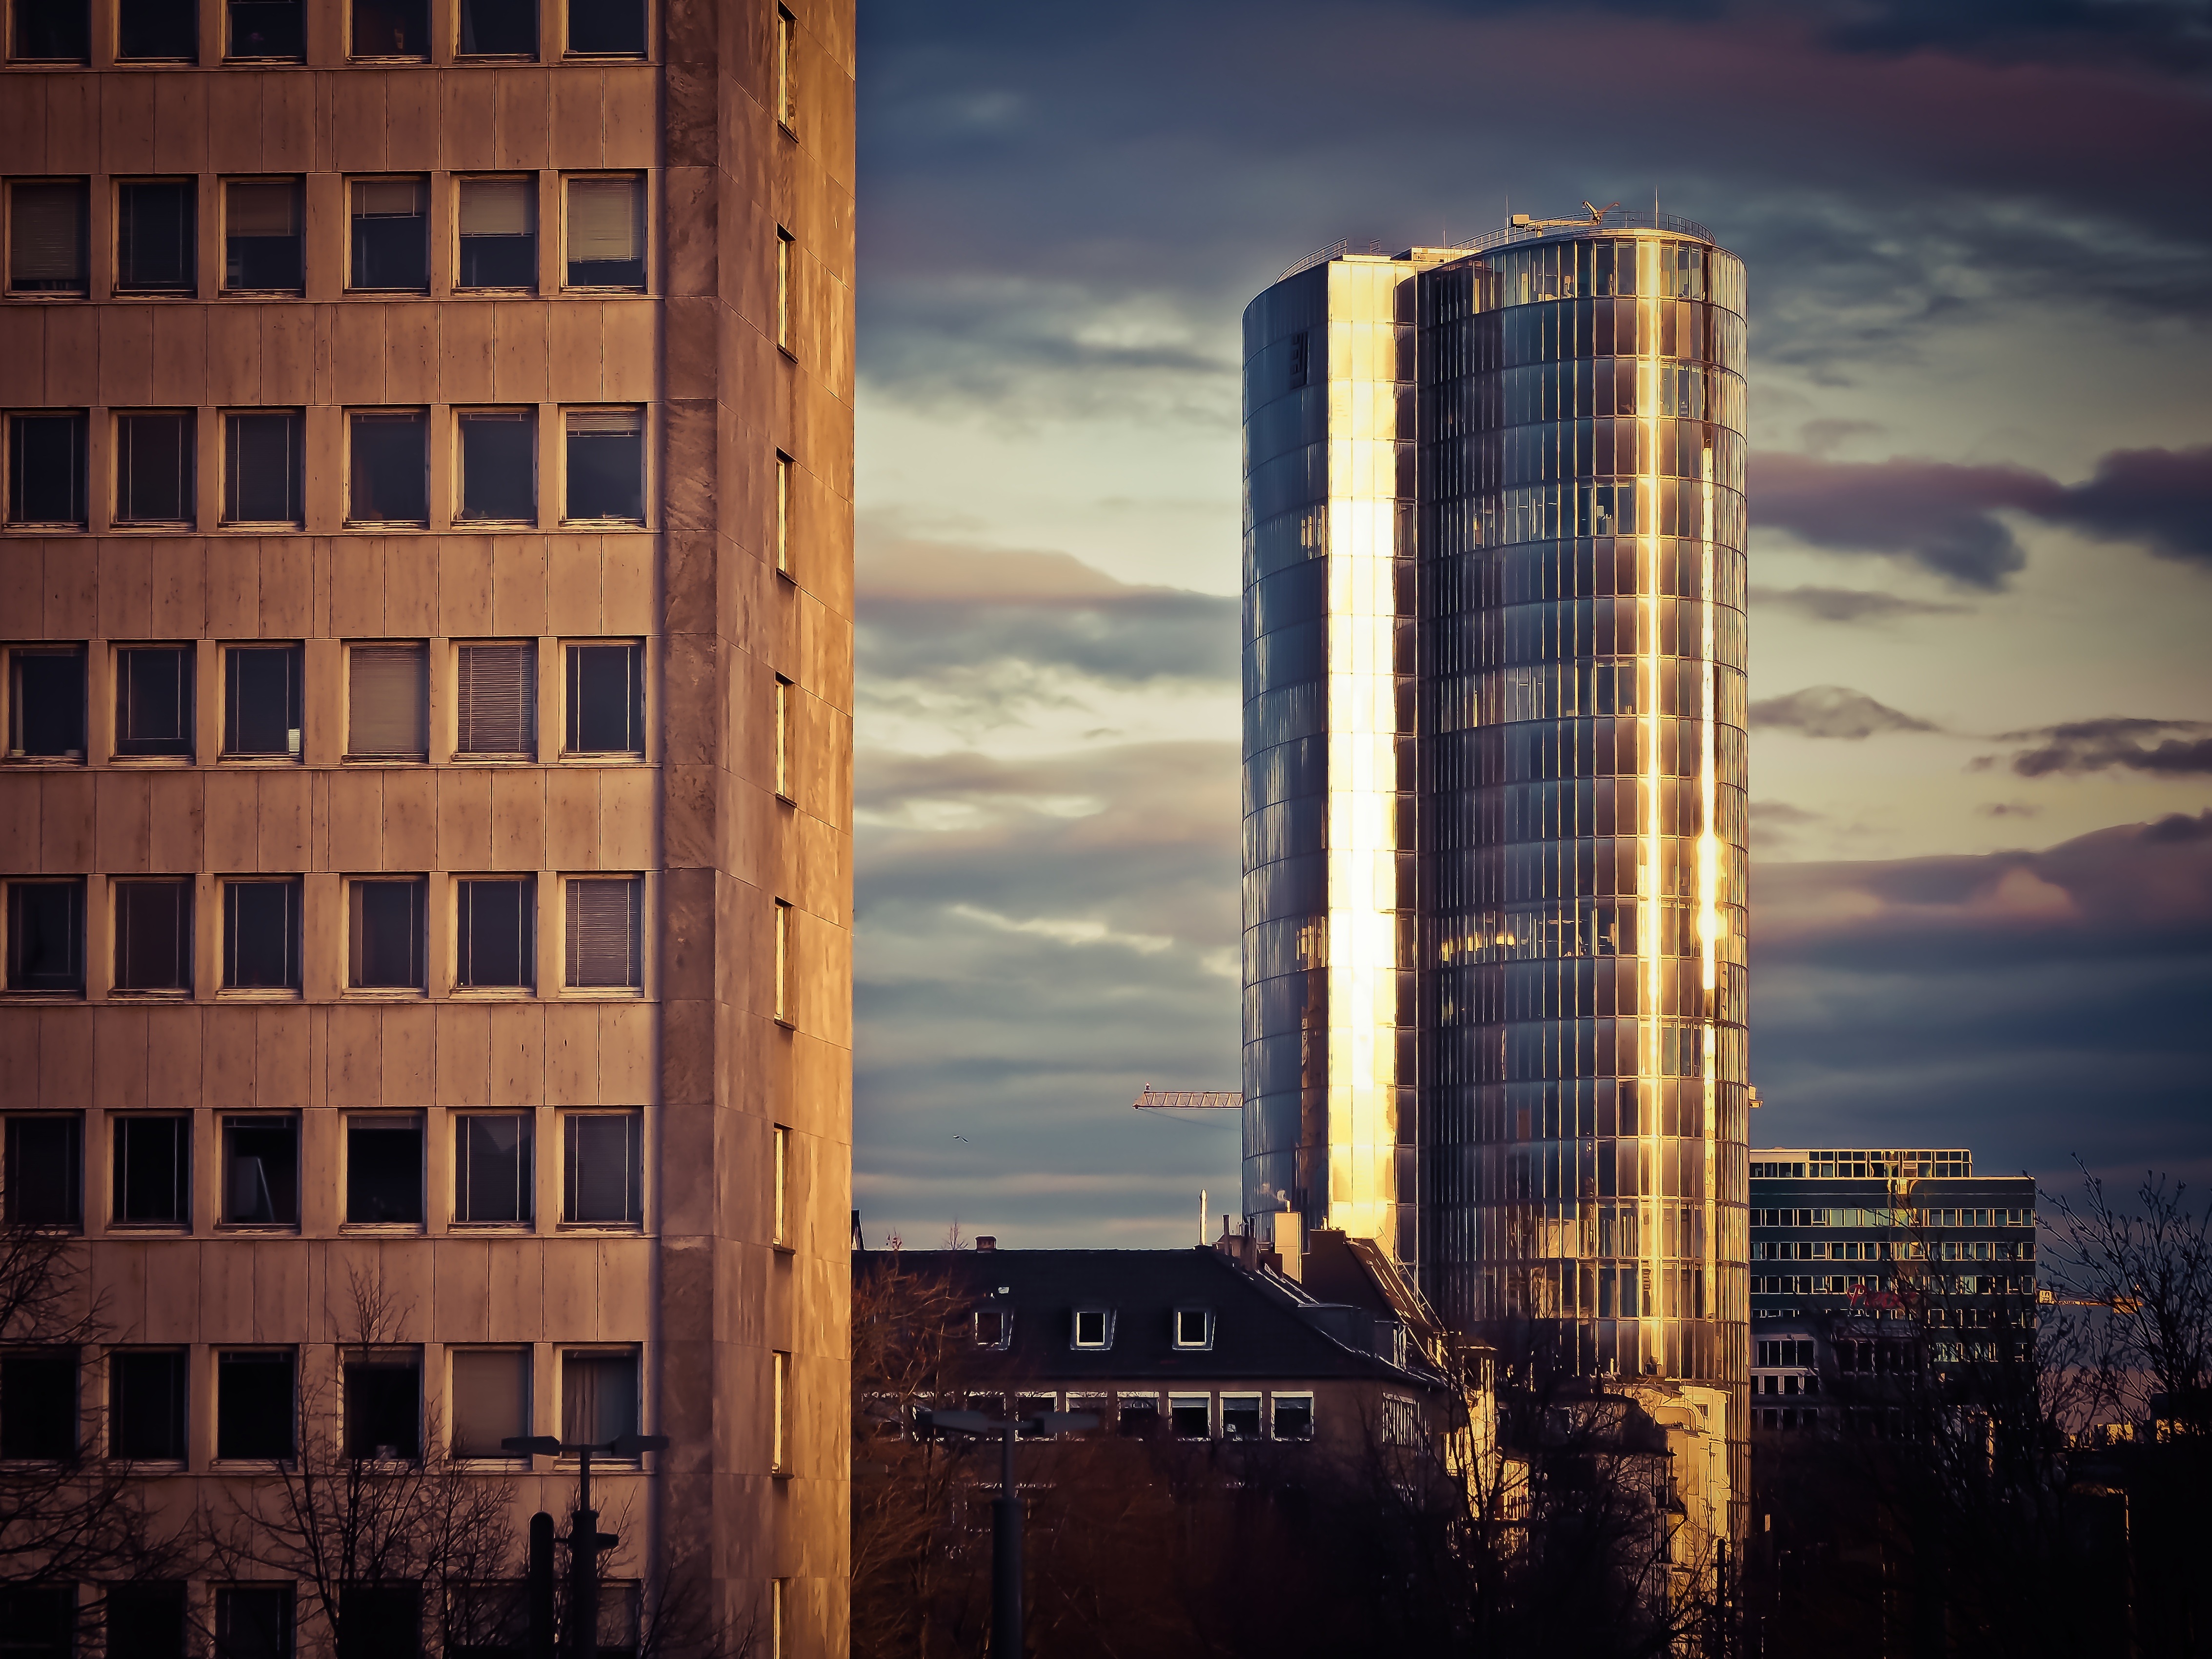
architecture, sunset, skyline, night, building, city, skyscraper, urban, cityscape, downtown, dusk, evening, reflection, tower, landmark, facade, modern, tower block, abendstimmung, metropolis, condominium, dusseldorf, urban area, residential area, human settlement, metropolitan area